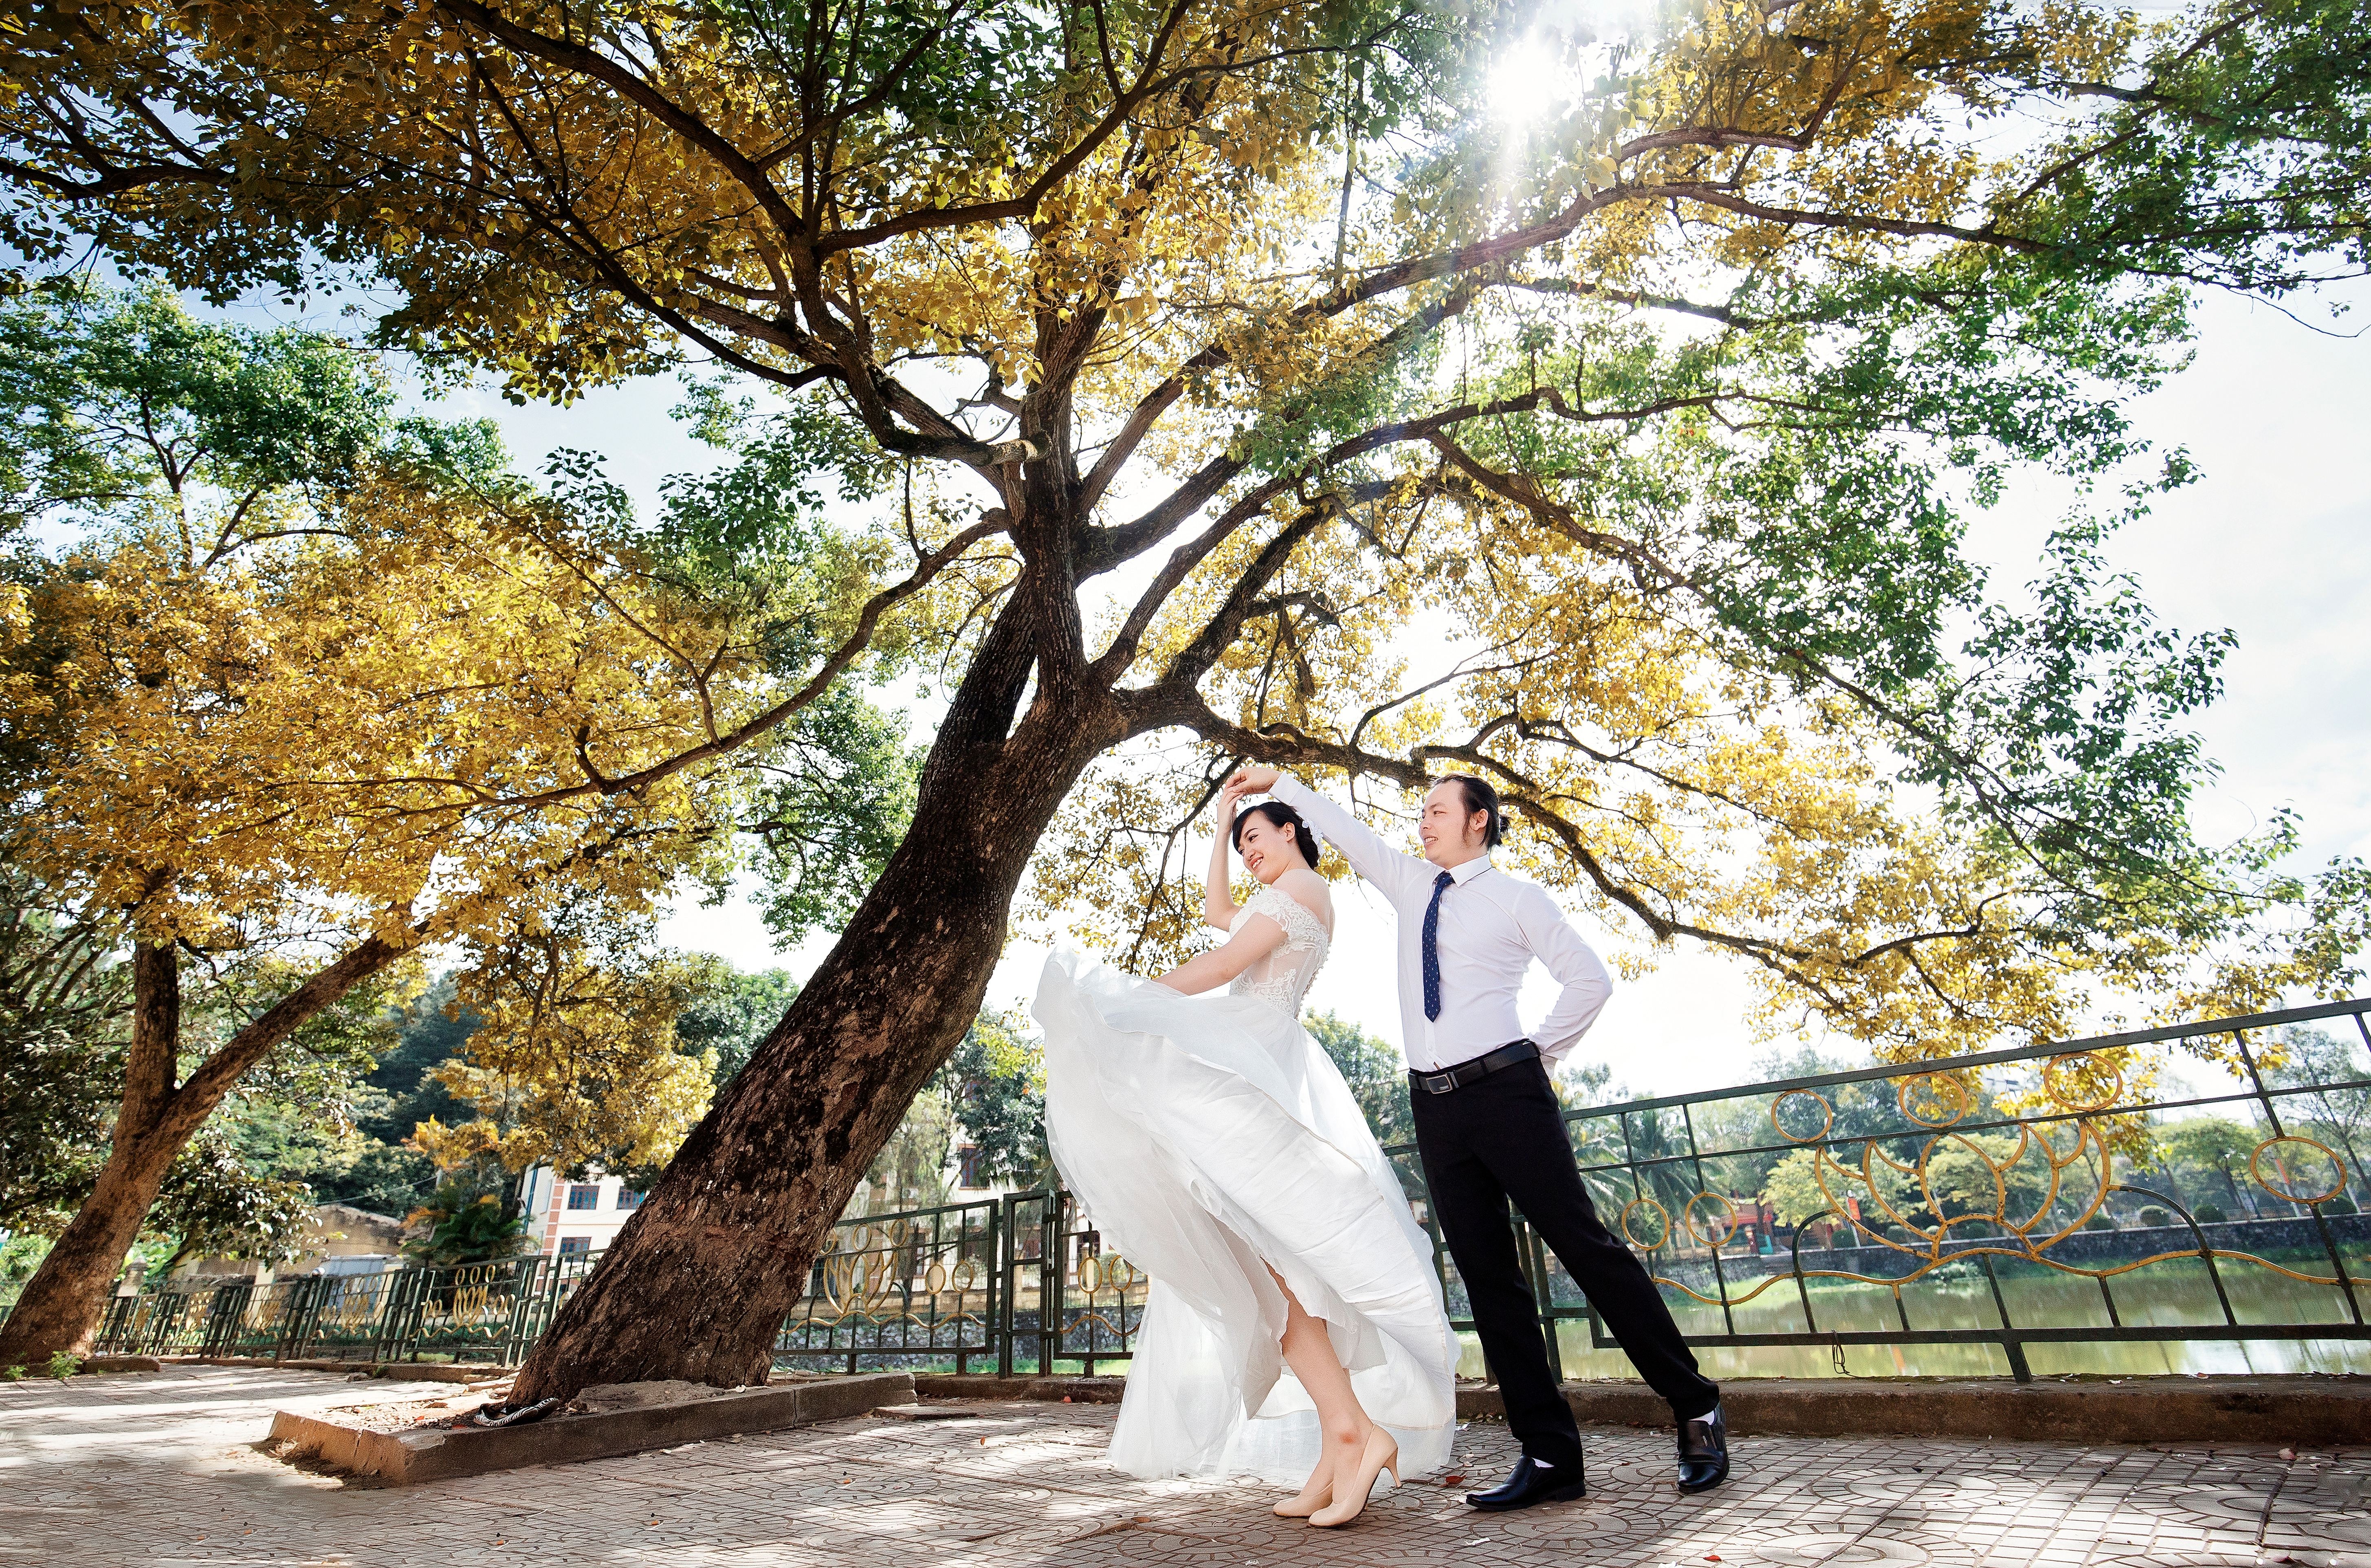
flower, spring, wedding, bride, groom, ceremony, photograph, woodland